Seven Nation Army

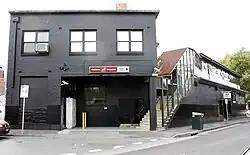
The "Seven Nation Army" riff was composed at the Corner Hotel

"Seven Nation Army" began with a guitar riff devised by singer and guitarist Jack White at the Corner Hotel in Melbourne, while the White Stripes were on the Australian leg of their tour on January 29th 2002. He showed the riff to Ben Swank, an executive with the White Stripes' record label Third Man, who felt White could "do better". White later recalled that Swank "didn't even think that rhythm was that great, either". Originally saving the riff for a potential James Bond theme, he decided to incorporate it into a White Stripes song after admitting how slim his chances were of ever being asked to create a Bond theme. (Five years later, he would write and perform "Another Way to Die" with Alicia Keys as the theme for the 2008 Bond film "Quantum of Solace".)